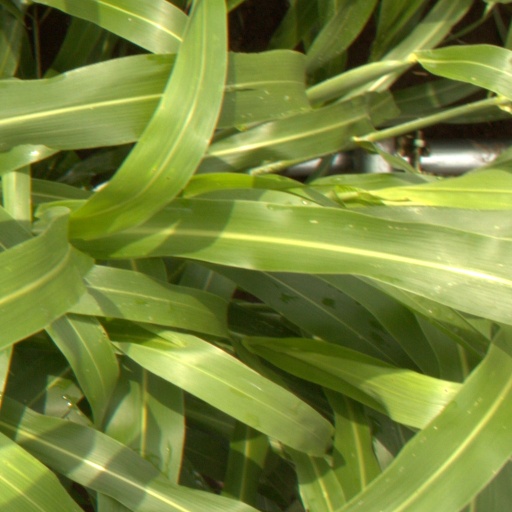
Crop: sorghum